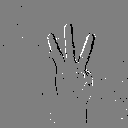
ASL letter: w